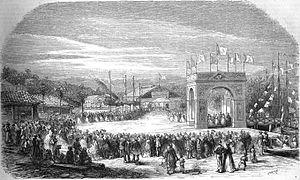
Inauguration du chemin de fer de Cantagallo, au Brésil. — D'après un dessin envoyé par M. le baron de Geslin.